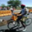
Label: bicycle